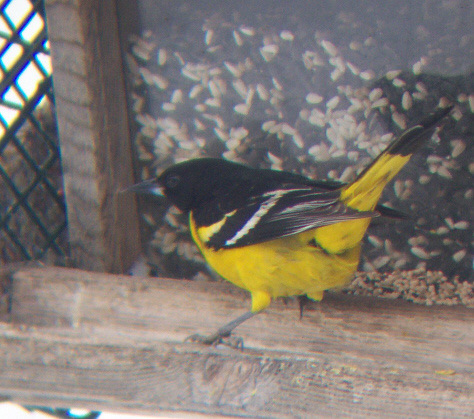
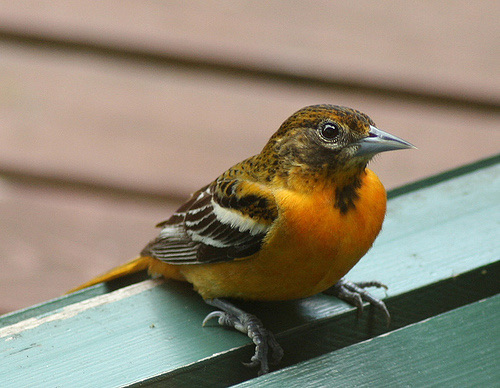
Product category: misc
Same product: yes